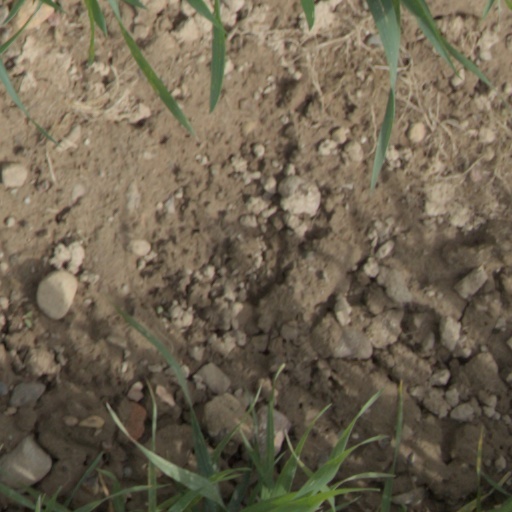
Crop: wheat